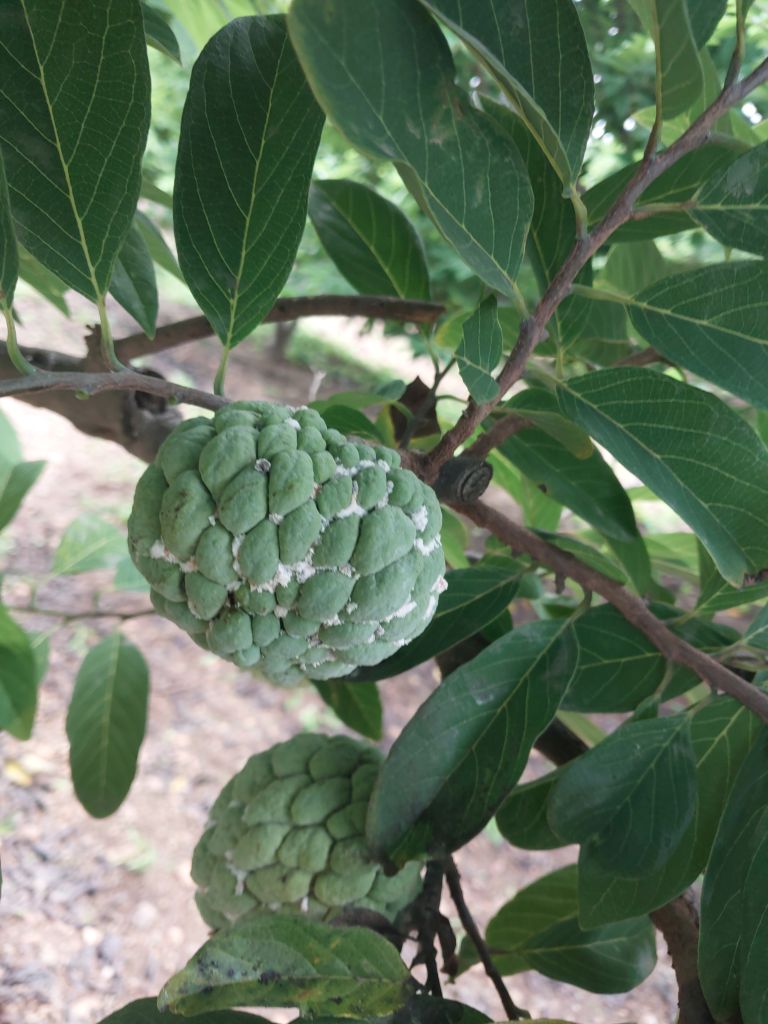
Disease label: Mealy Bug